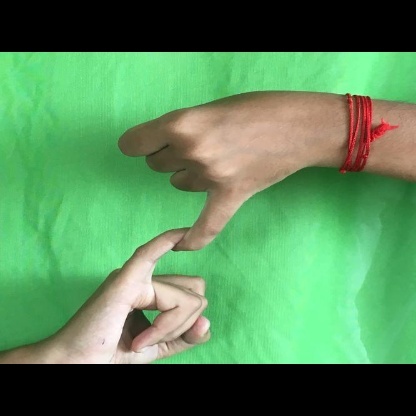
Mudra: Kilaka